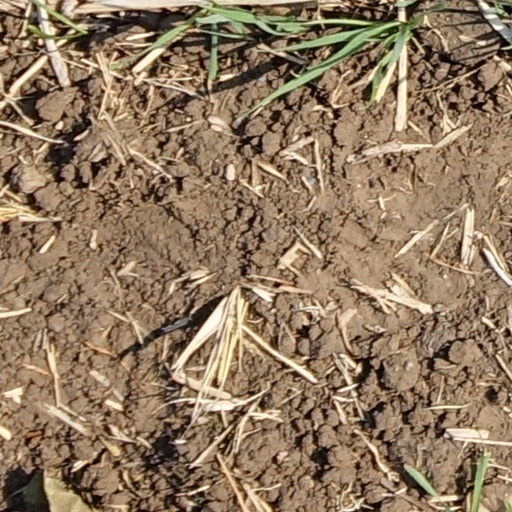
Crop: wheat